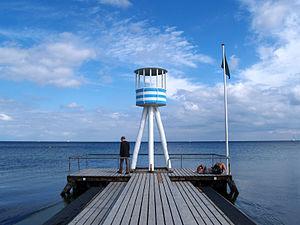
Bellevue Strand est une grande plage qui borde la commune de Klampenborg située dans la municipalité de Gentofte dans la banlieue nord de Copenhague.